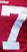
Number: 7